Schluderns

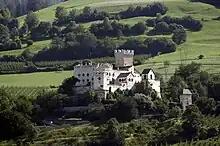
The Churburg

The municipality contains the "frazione" (subdivision) Spondinig (Spondigna).